Do the Evolution

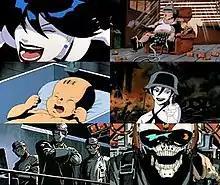
Collage of scenes from the "Do the Evolution" video.

Throughout the video, a pale skinned woman in a black skimpy dress (similar in appearance to the character Death from the DC comic book series, "The Sandman") dances and laughs, representing "Death" as it follows mankind through all of its history. The video begins with the evolution of life, from the smallest cell to the extinction of dinosaurs and reign of "Homo sapiens". The video then cuts back and forth throughout human history, depicting man's primitive, violent nature that has remained essentially unchanged over the centuries. Such depictions include a knight preparing for the coming slaughter during the Crusades, a ritual dance by KKK (the dance is repeated with other groups throughout the video), a rally by Nazi-esque troops (with a symbol reminiscent of the Sig Rune, itself reminiscent the flash and circle used by the British Union of Fascists, instead of a swastika), concentration camp prisoners, a book burning, carnage upon a World War I-era battlefield, a girl stepping on an anthill as she runs blissfully through a field with the image suddenly changing to that of a landmine going off (as if the mine had been buried under the anthill itself), a death row inmate nervously waiting on an electric chair, the apparent virtual-reality rape of a woman, and the bombing of a Vietnamese village by an American jet, specifically an A-4 Skyhawk, the pilot of which removes his oxygen mask to reveal a skull laughing wildly, and a scene with a crying baby representing "Bloody Saturday". Every scene portrayed complements the song's meaning and tightly follows the lyrics. When Vedder sings "Buying stocks on the day of the crash," a scene is shown where businessmen are committing suicide by jumping from buildings, a reference to the apocryphal suicides of Black Thursday during the Wall Street Crash of 1929.